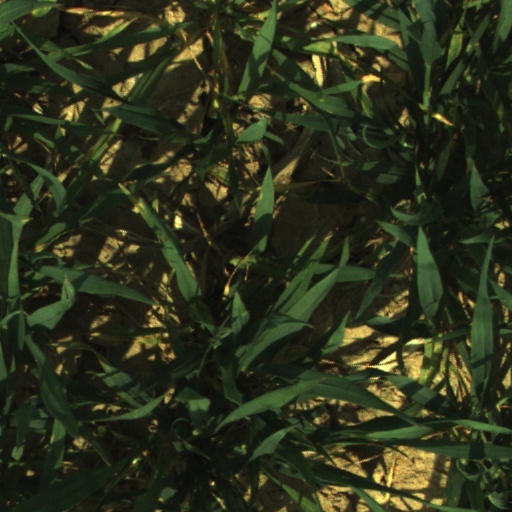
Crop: wheat